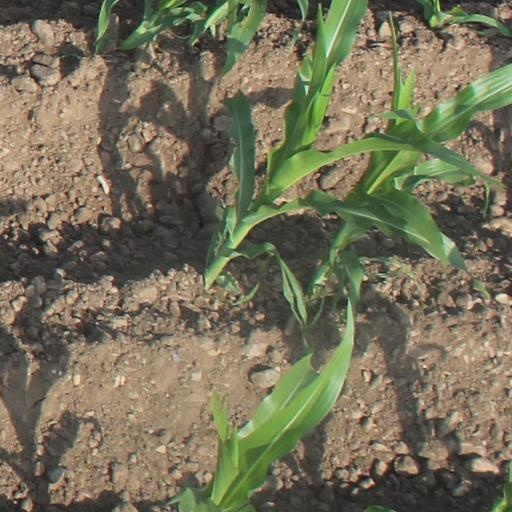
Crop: maize; corn